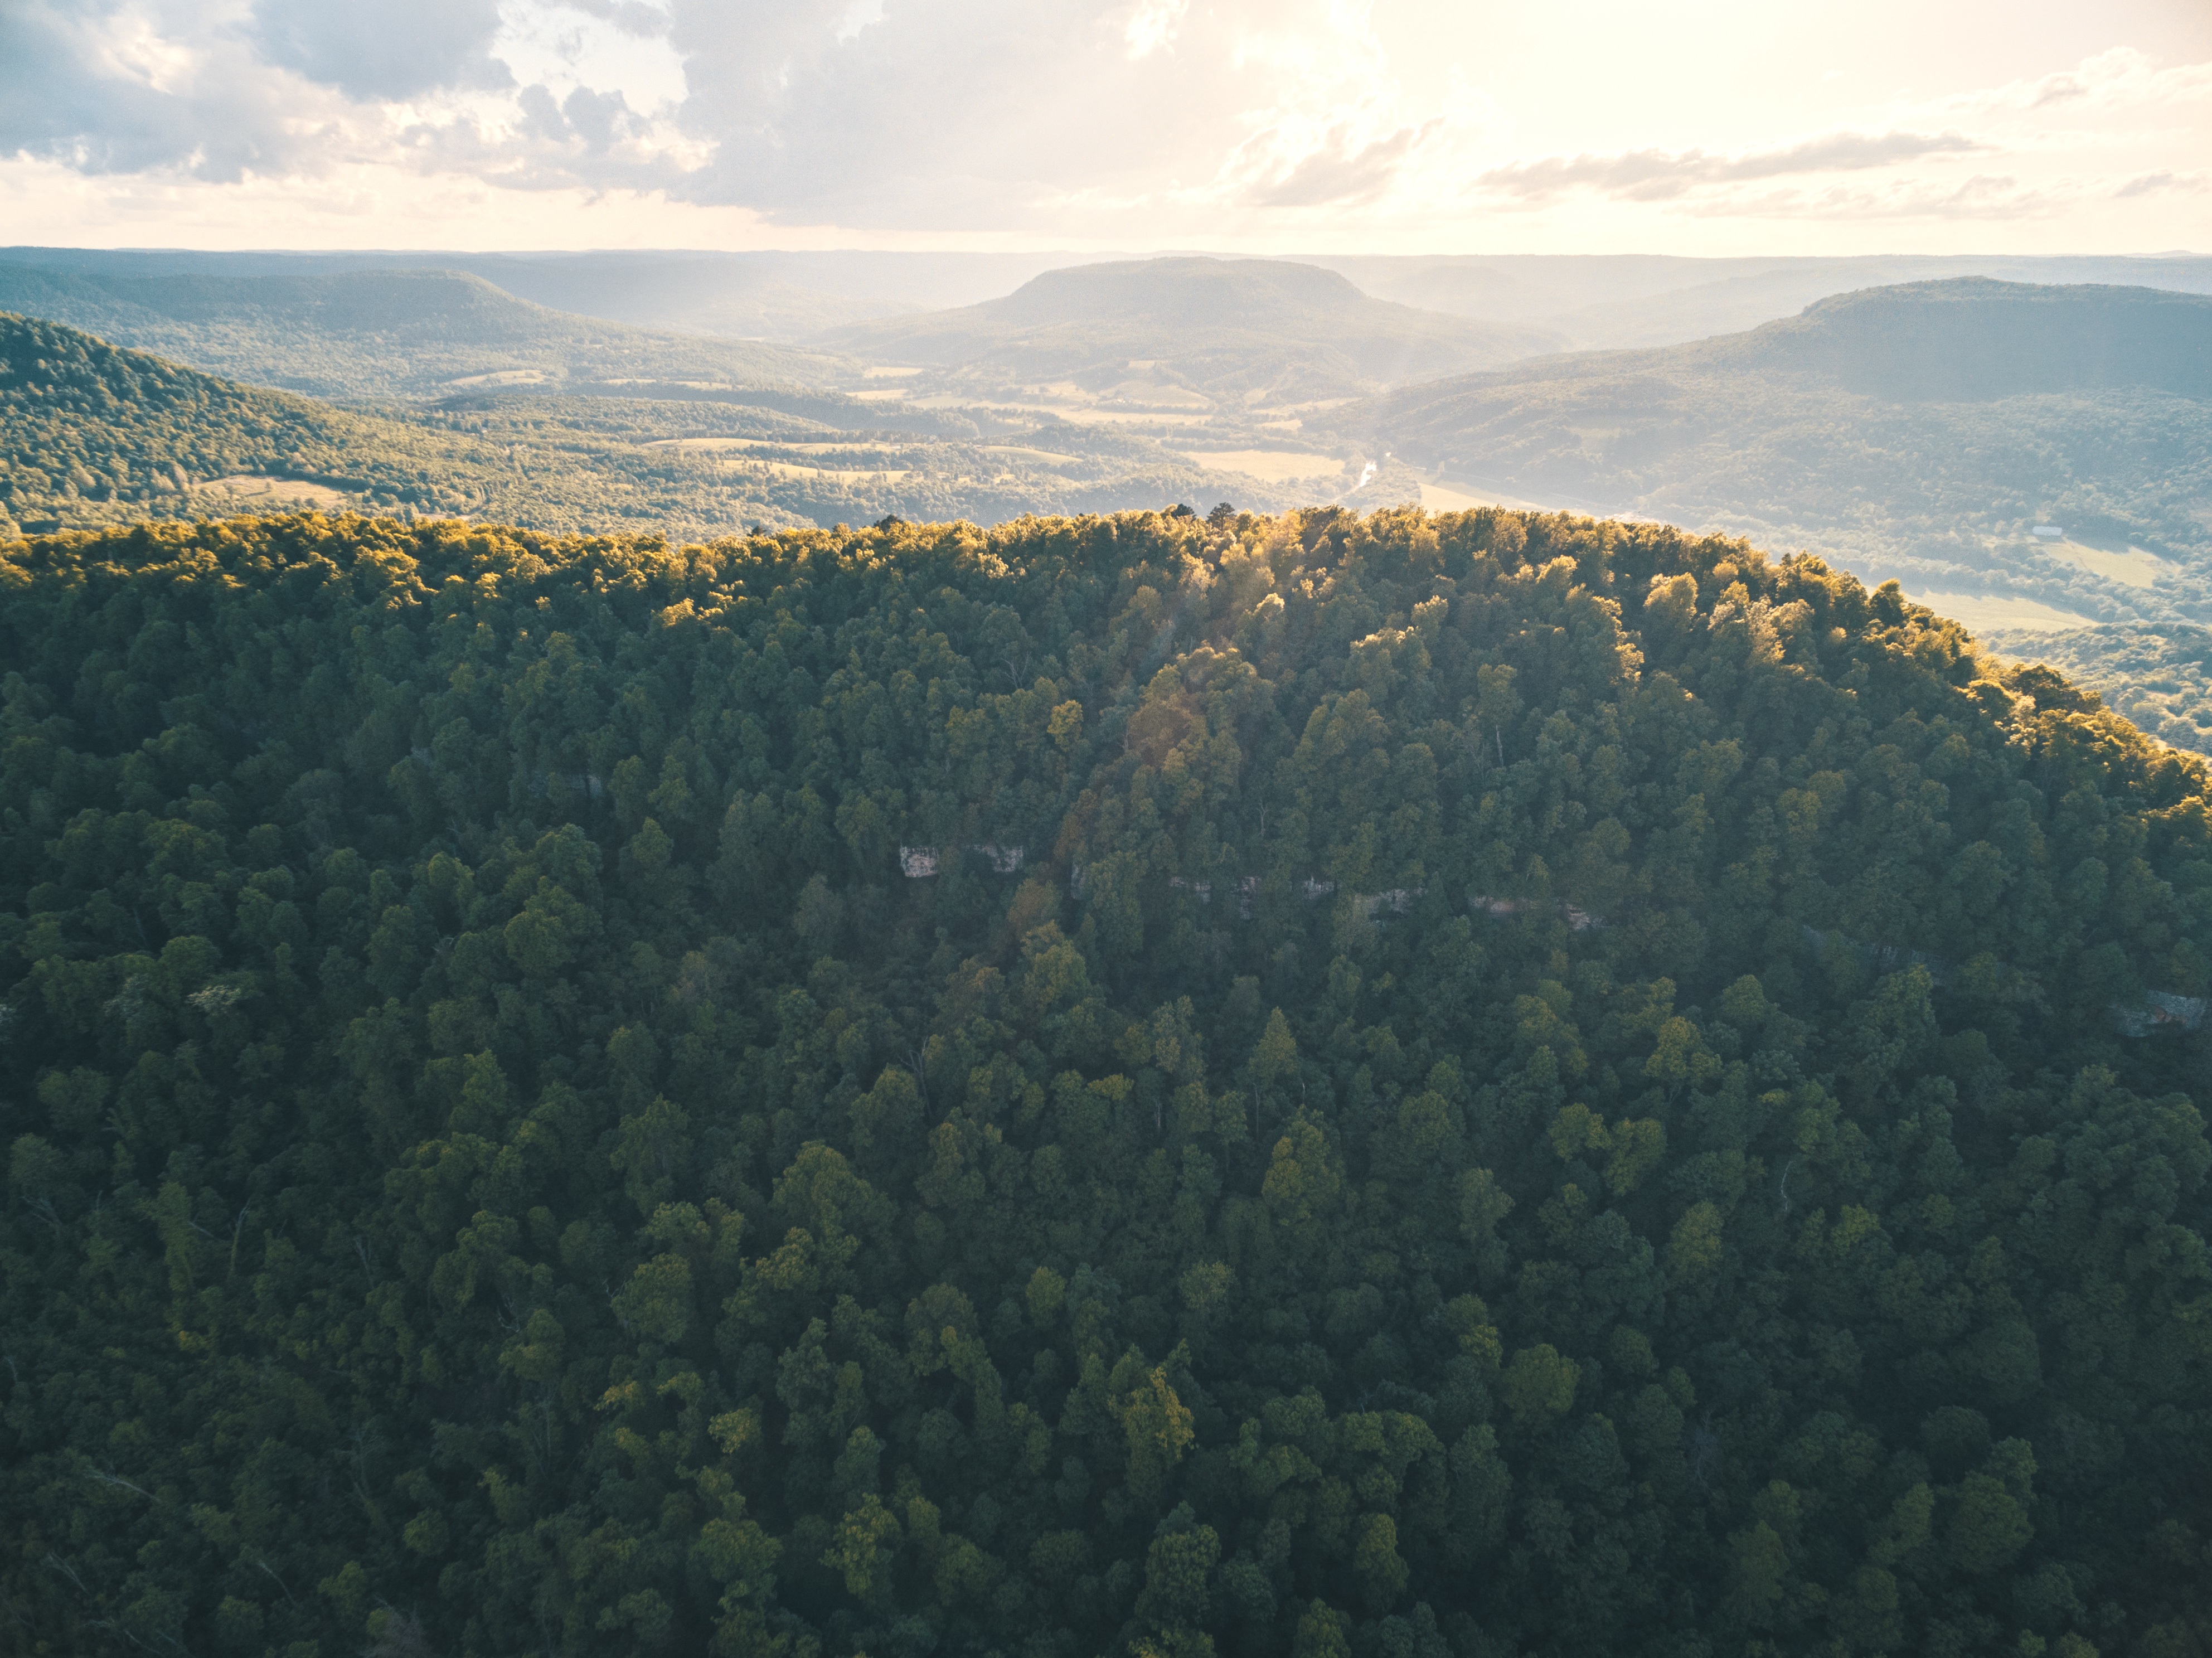
landscape, tree, nature, forest, horizon, wilderness, mountain, cloud, sky, mist, sunlight, morning, hill, dawn, valley, mountain range, ridge, summit, plateau, habitat, landform, aerial photography, natural environment, geographical feature, atmospheric phenomenon, atmosphere of earth, mountainous landforms